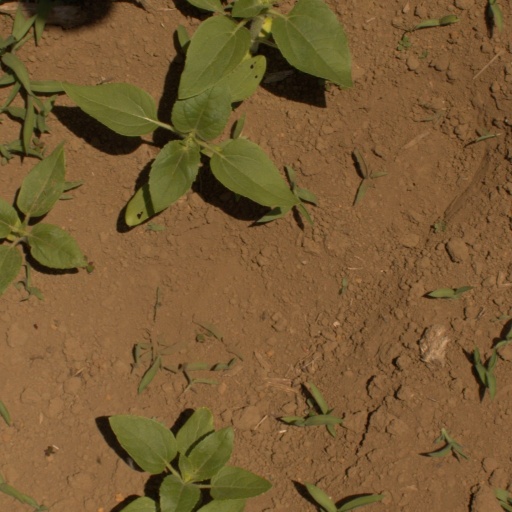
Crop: Jerusalem artichoke